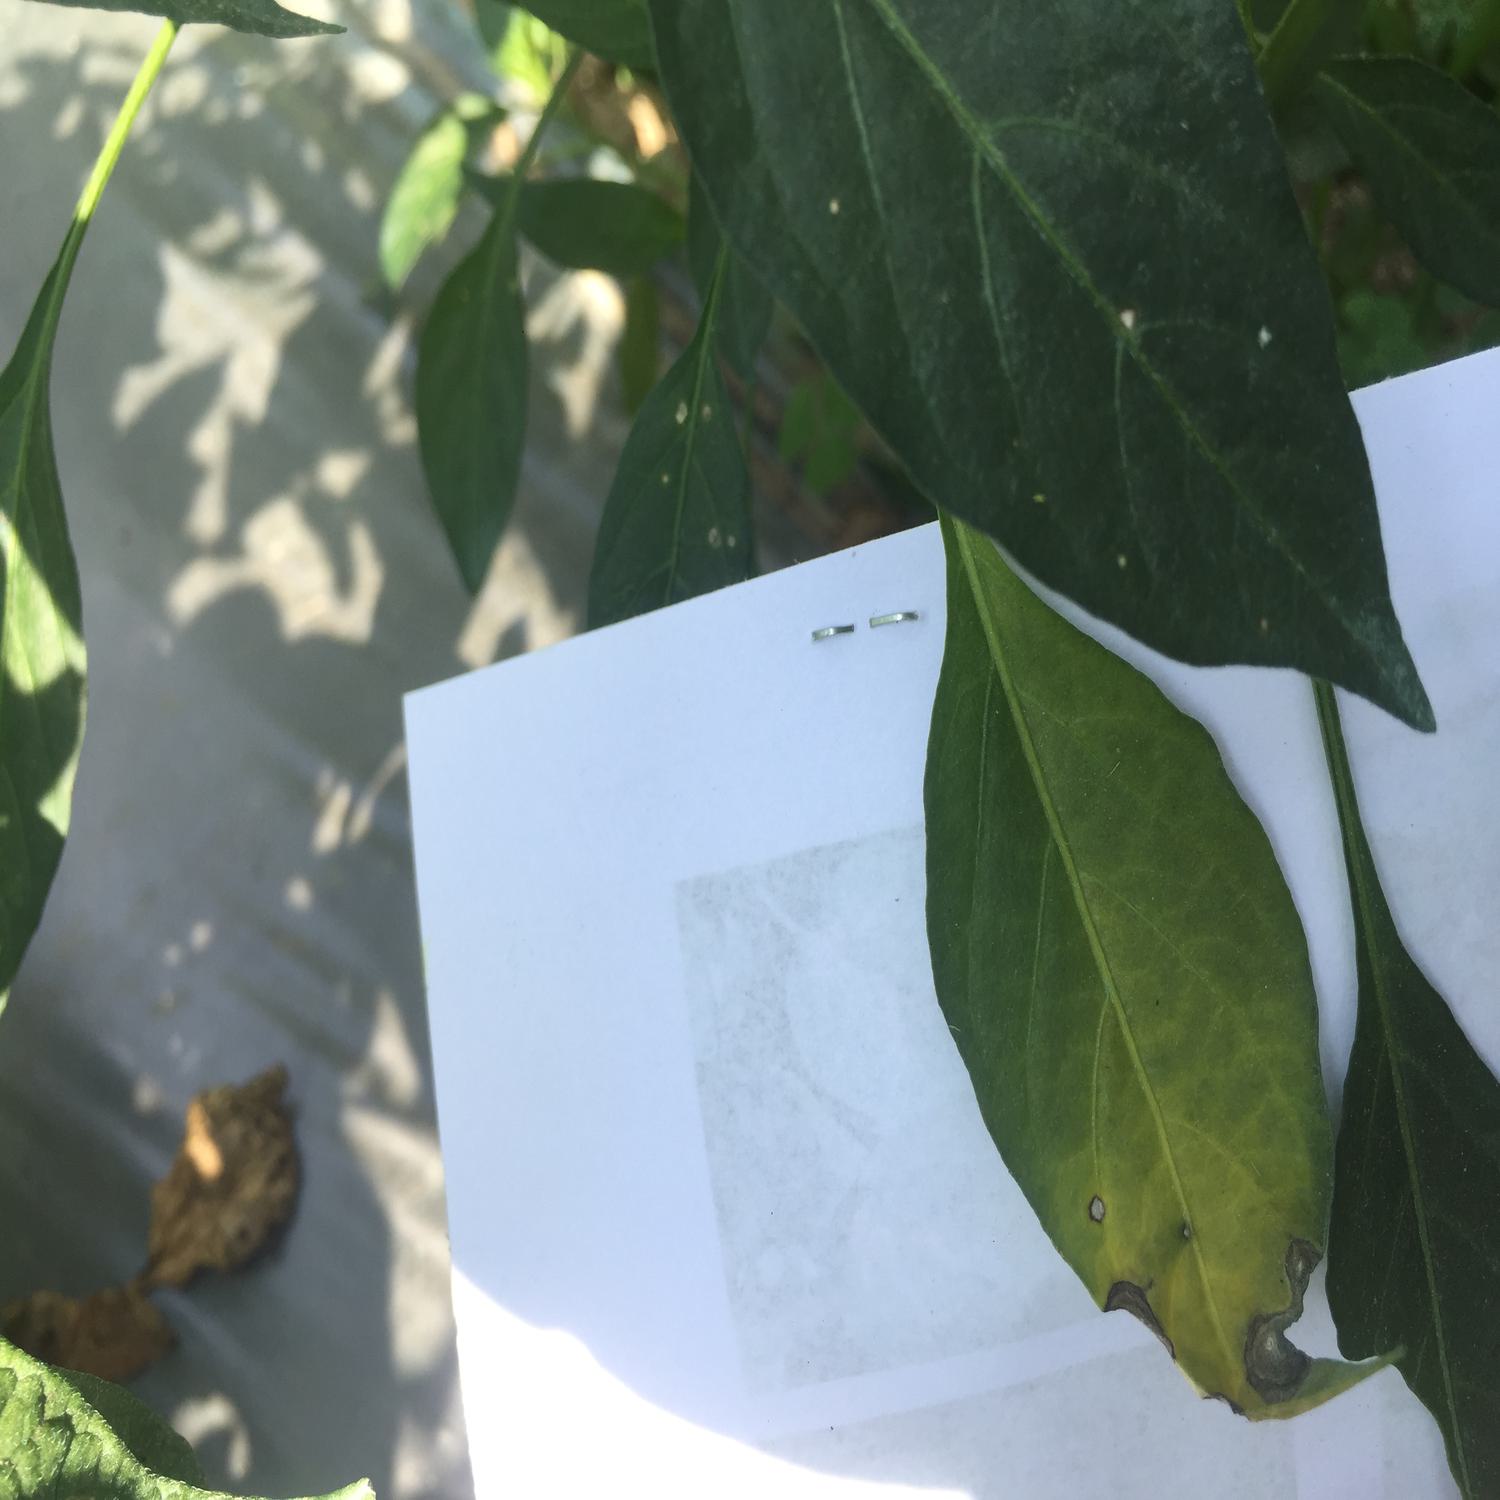
Label: Fungi